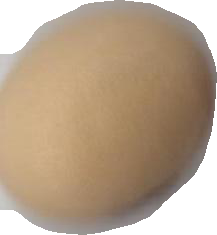
Variety: Anjasmoro